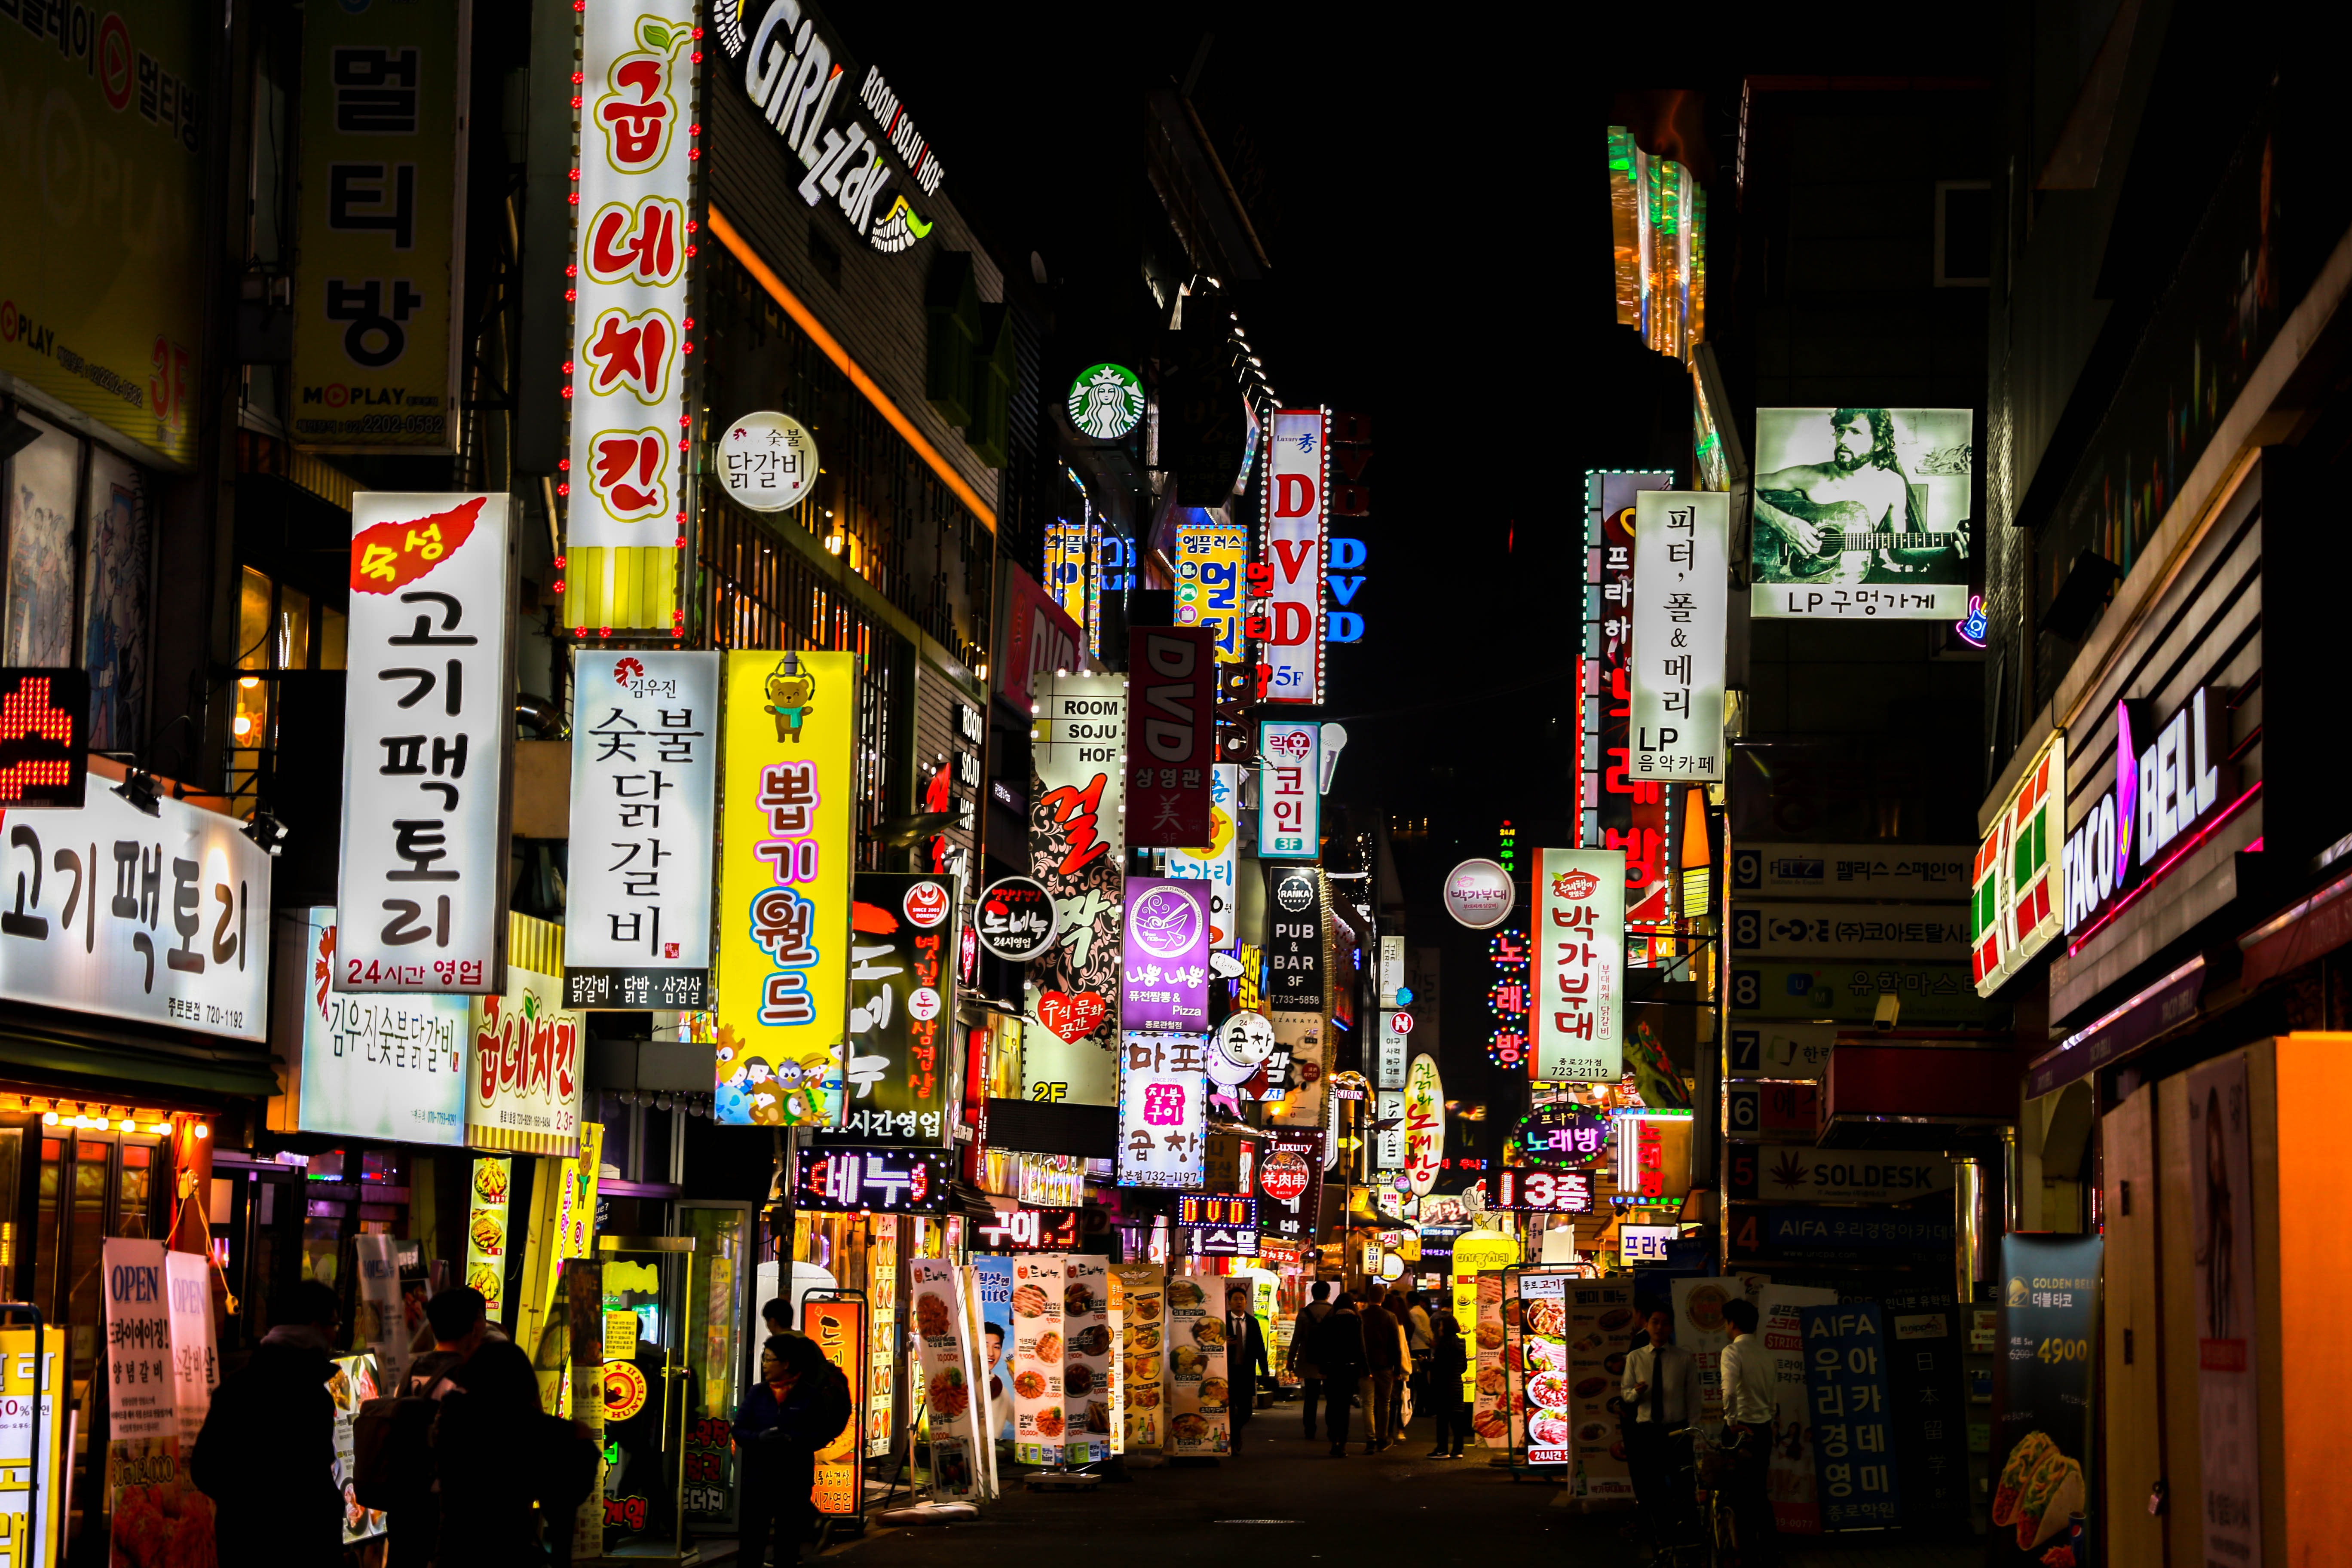
pedestrian, road, street, night, town, building, city, cityscape, downtown, travel, color, bazaar, nightlife, shopping, lighting, neon, in the evening, korea, infrastructure, signboard, metropolis, seoul, republic of korea, urban area, jongno, human settlement, night of korea